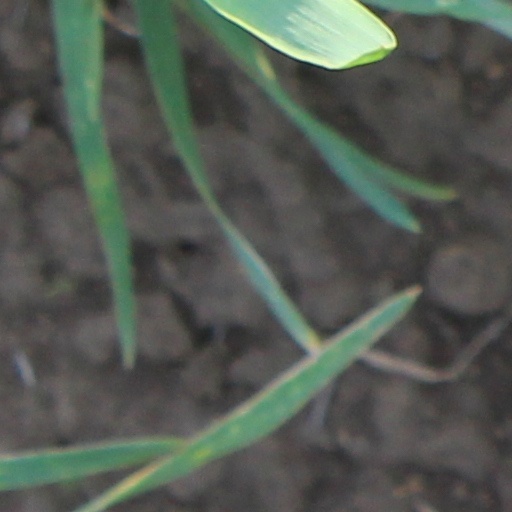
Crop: wheat